Karl G. Maeser

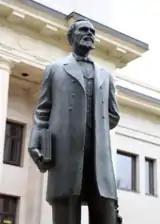
Statue of Maeser at Brigham Young University

Maeser included the Monitorial system from Andrew Bell and Joseph Lancaster in his teacher training courses. This system suggested that more advanced students monitored the less advanced students and that the layout of a classroom should allow one teacher to oversee a large number of students. Maeser believed that this system was flawed because it focused on developing efficiency and disregarded individuality. Maeser argued that the teacher should have more personal interactions with students. He implemented his monitorial organization so that each student would be responsible for something or someone else.